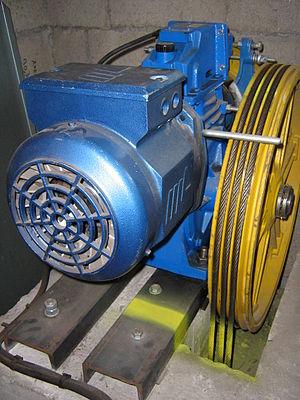
Un ascenseur est un transport vertical assurant le déplacement en hauteur.